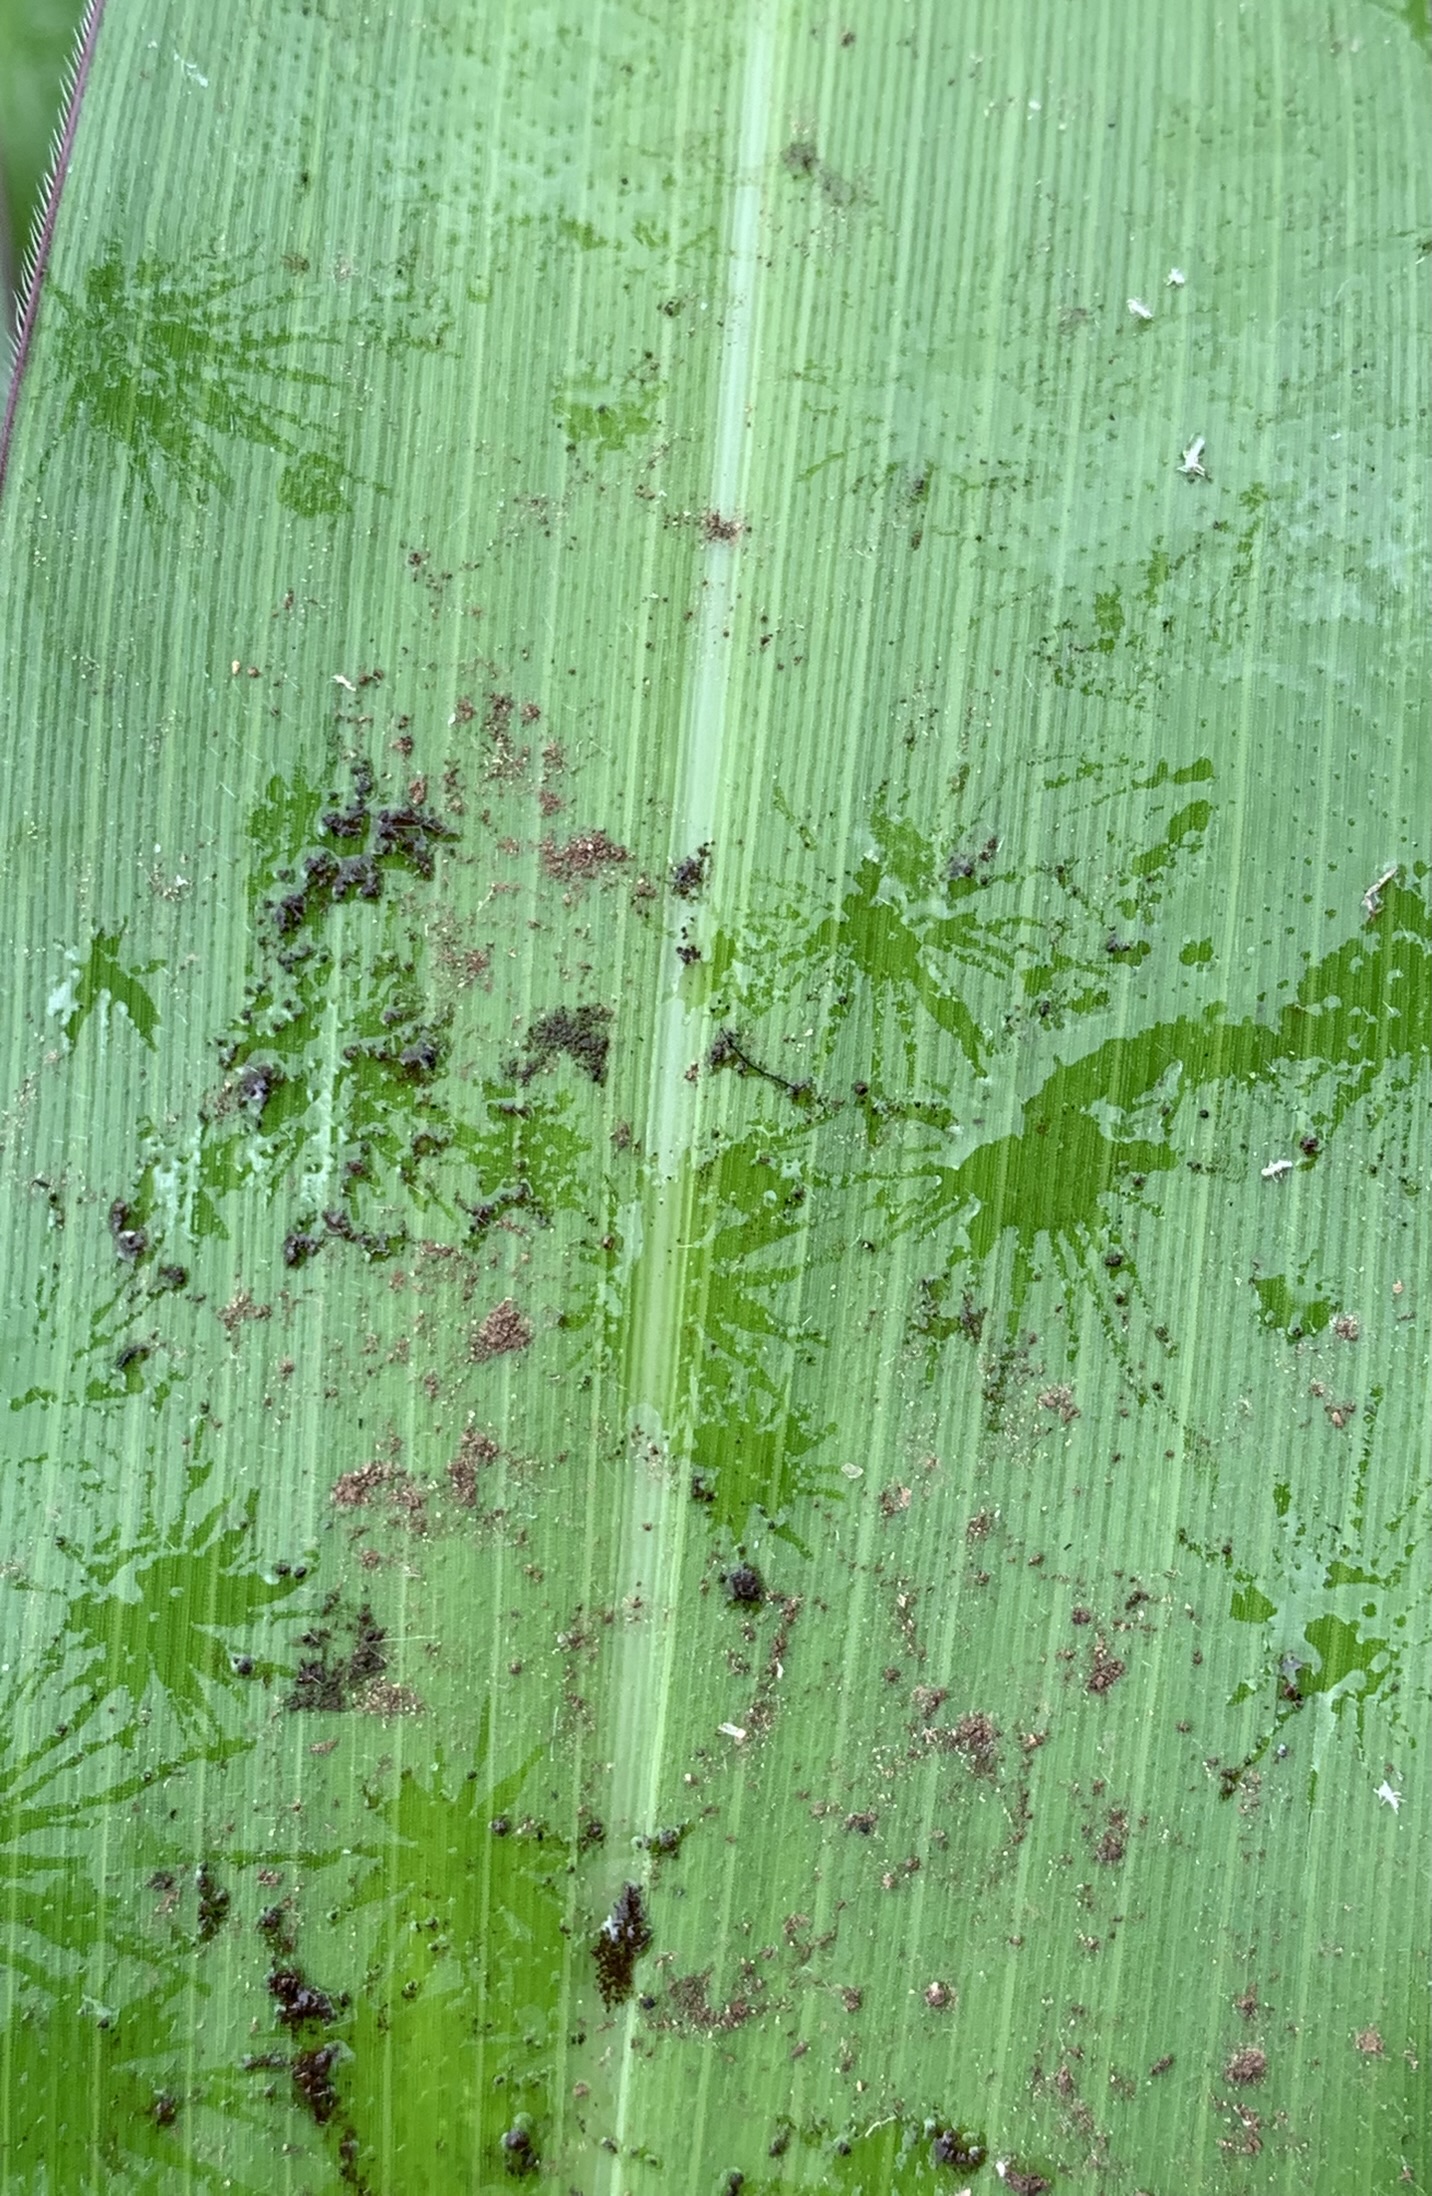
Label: Healthy